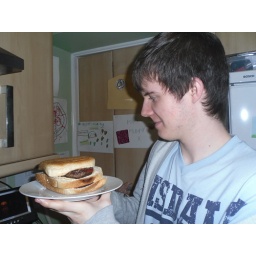
Joshie eating a Burger he dropped in the dogs bed